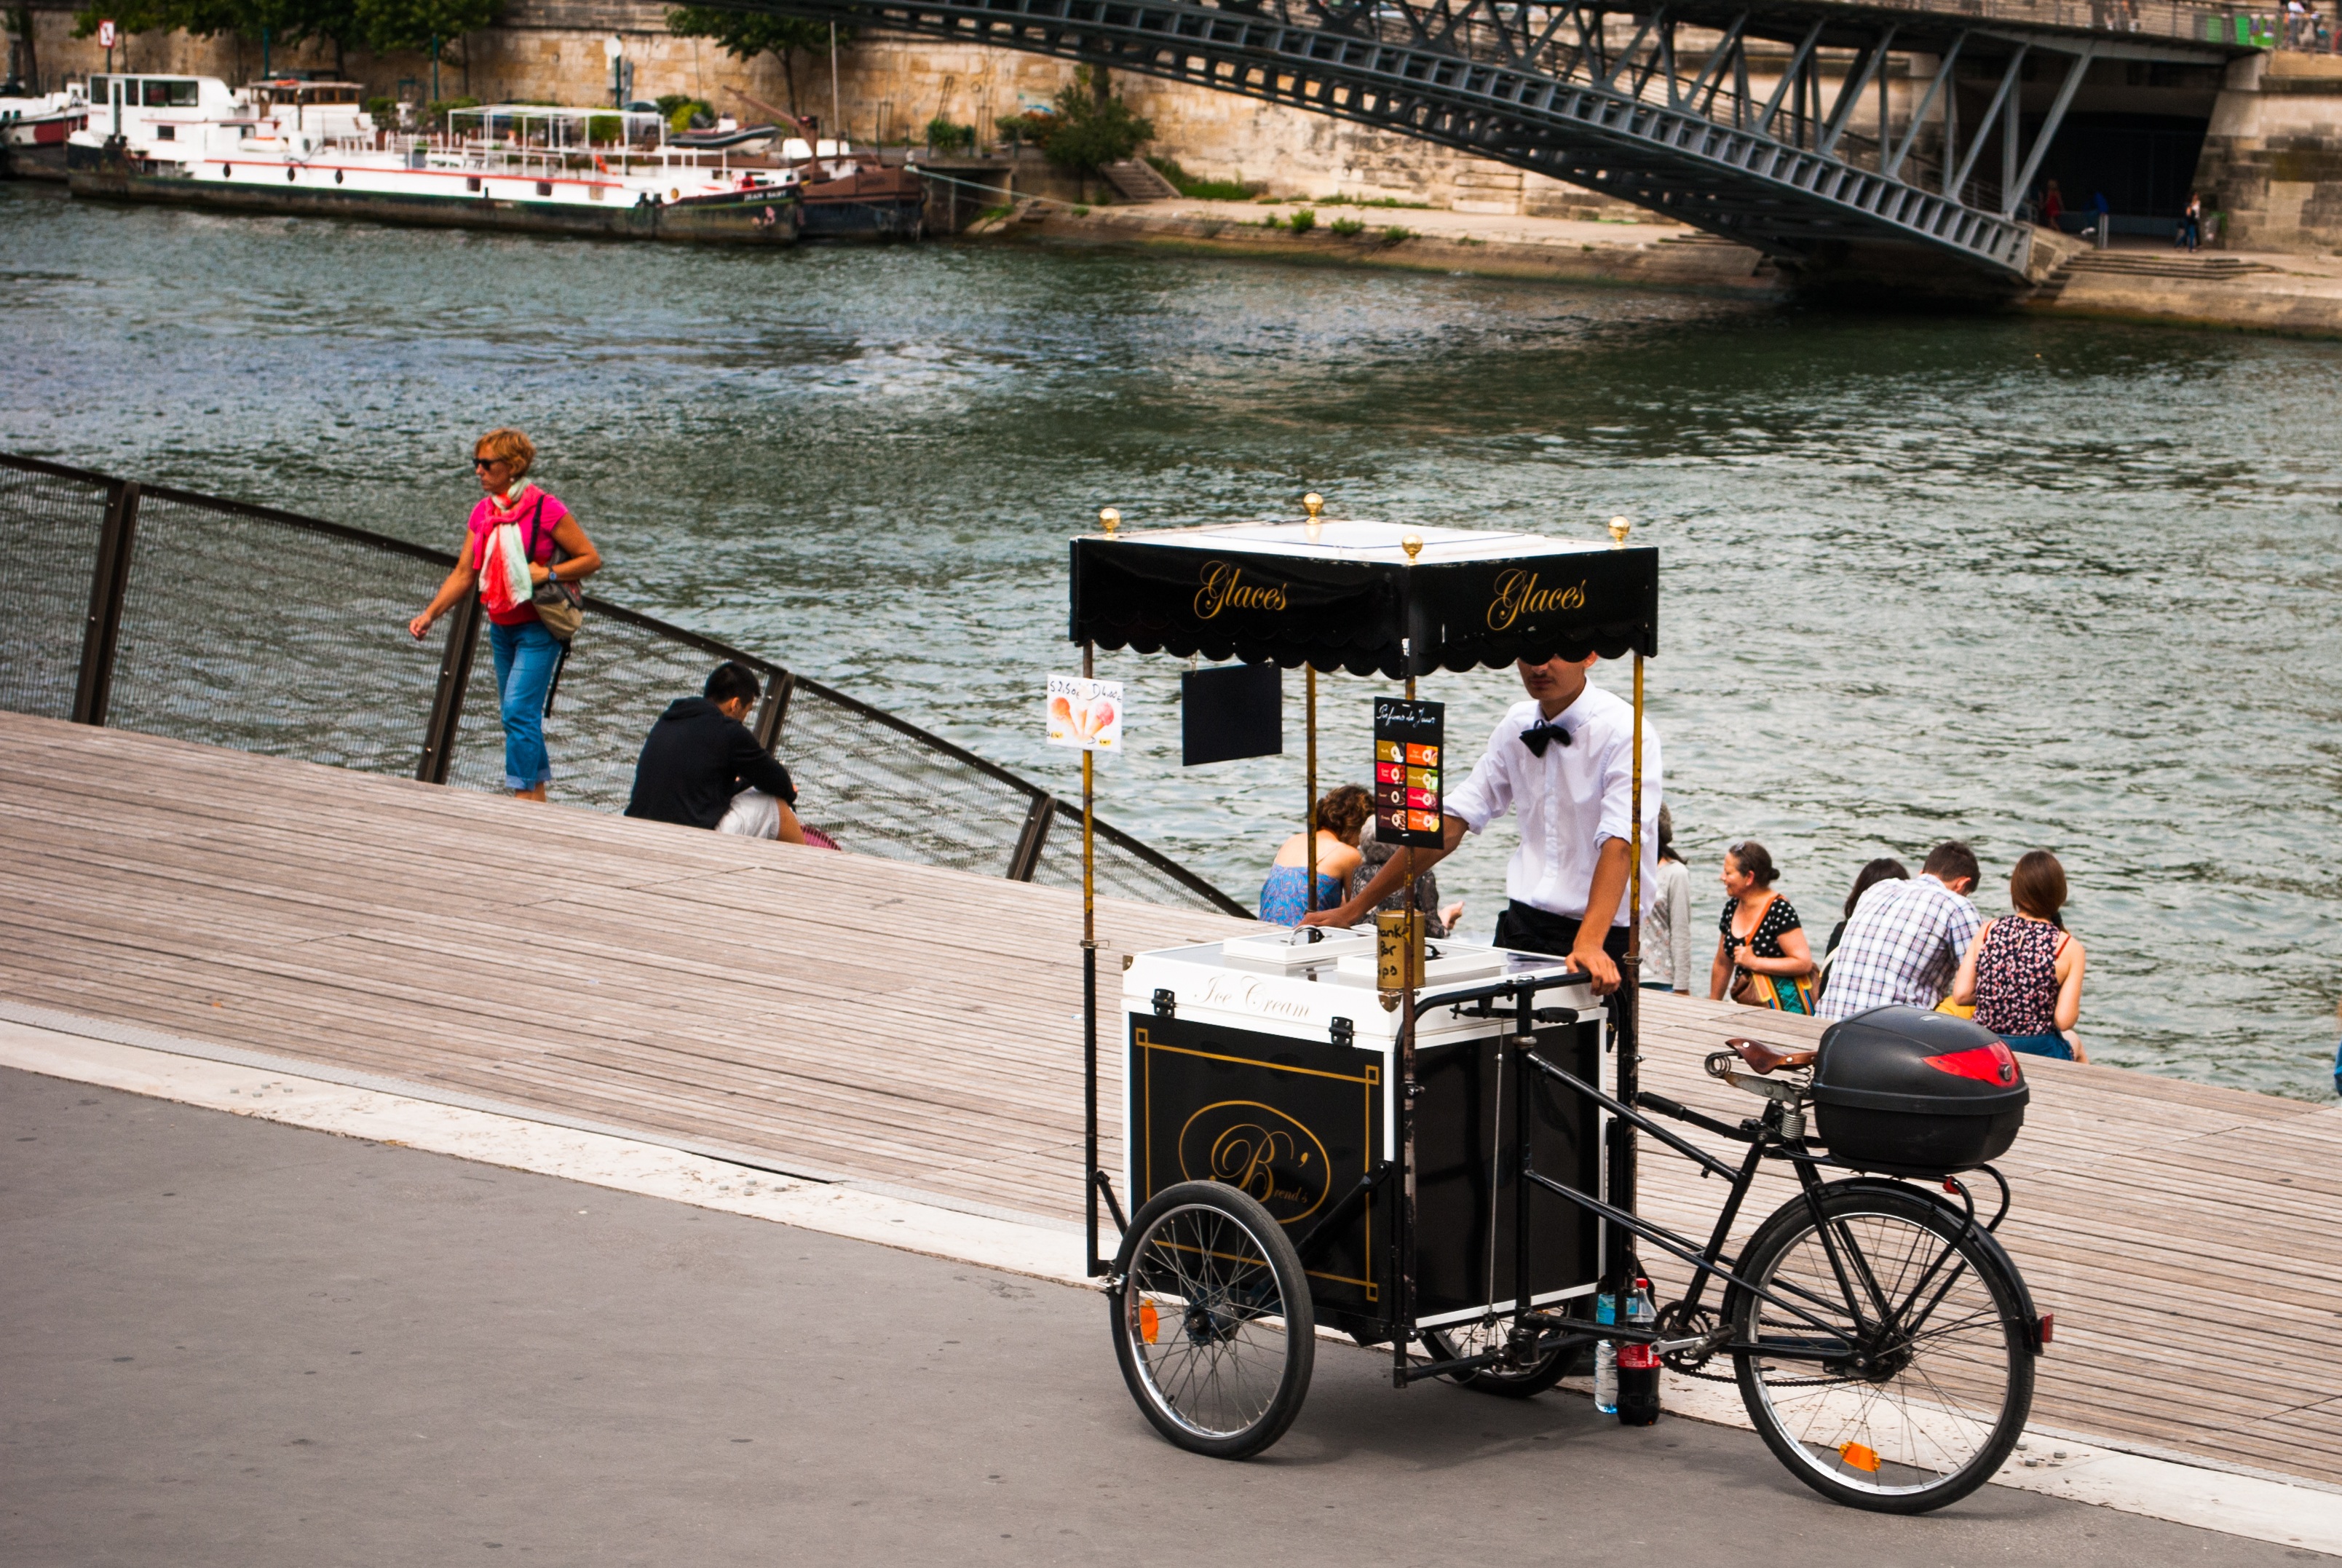
paris, travel, transport, vehicle, tourism, waterway, hawker, tours, seine river